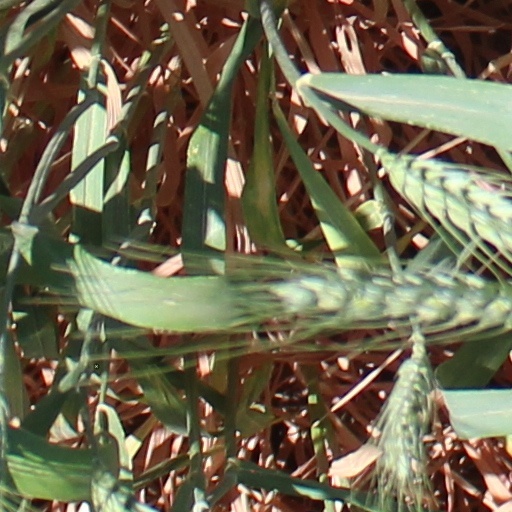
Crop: wheat